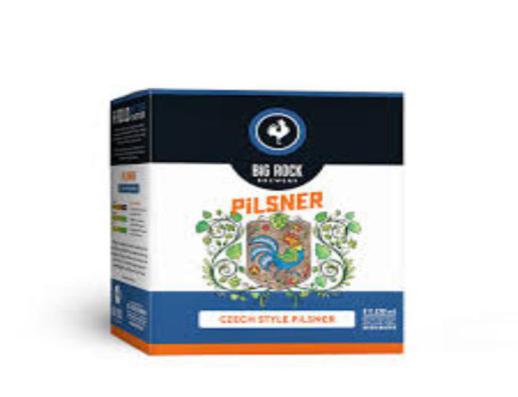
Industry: Food